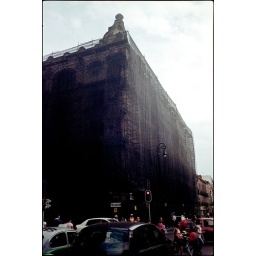
Colonial building draped in black